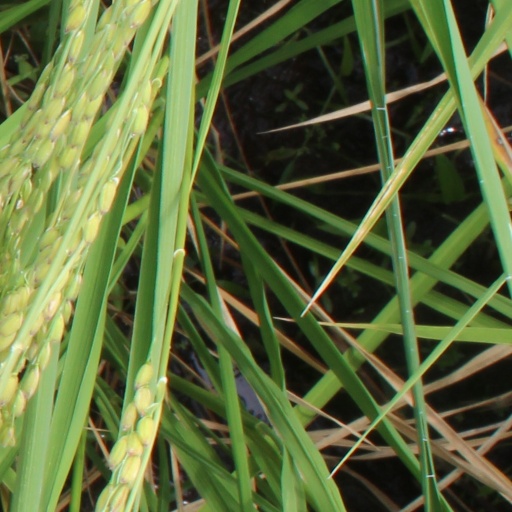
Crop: rice